Michael Tellinger

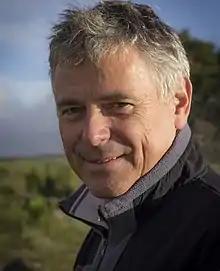
Michael Tellinger in 2014

Michael Tellinger is a South African author, politician, explorer and founder of the Ubuntu Party which supports the supply of free resources across society. He has led a campaign against banks and central banks and championed pseudolegal ideas to obtain money from financial institutions. He is also a promoter of pseudoarchaeology influenced by Zecharia Sitchin's ideas of ancient astronauts. presenting the Blaauboschkraal stone ruins, interpreted by mainstream archaeology as 16th century boundary markers, as 'Adam's Calendar', an alien-built structure at the center of a network of stone circles across Southern Africa which purportedly channeled energy in ancient times.